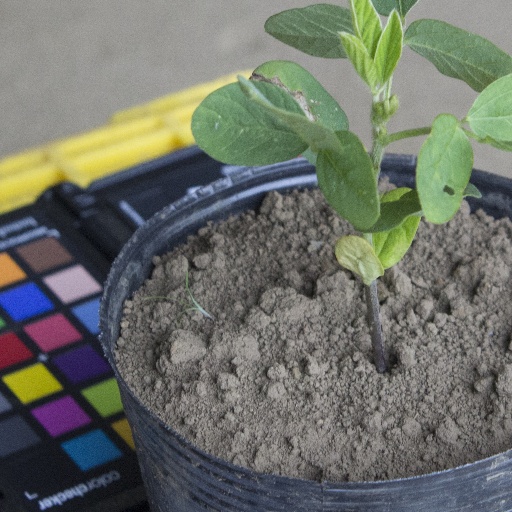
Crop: soybean